Battle Hymn of the Republic

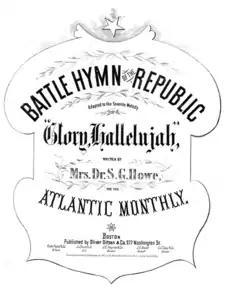
Cover of the 1863 sheet music for the "Battle Hymn of the Republic"

The "Battle Hymn of the Republic" is an American patriotic song written by the abolitionist writer Julia Ward Howe during the American Civil War.